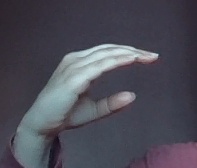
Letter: jeem